Wilhelm Busch

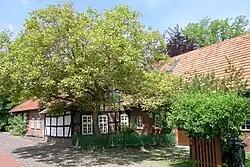
The house in which Busch was born, Wiedensahl, 2008

Johann Georg Kleine, Wilhelm Busch's maternal grandfather, settled in the small village of Wiedensahl, where in 1817 he bought a thatched half-timbered house where Wilhelm Busch was to be born 15 years later. Amalie Kleine, Johann's wife and Wilhelm Busch's grandmother, kept a shop where Busch's mother Henriette assisted while her two brothers attended high school. When Johann Georg Kleine died in 1820, his widow continued to run the shop with Henriette.